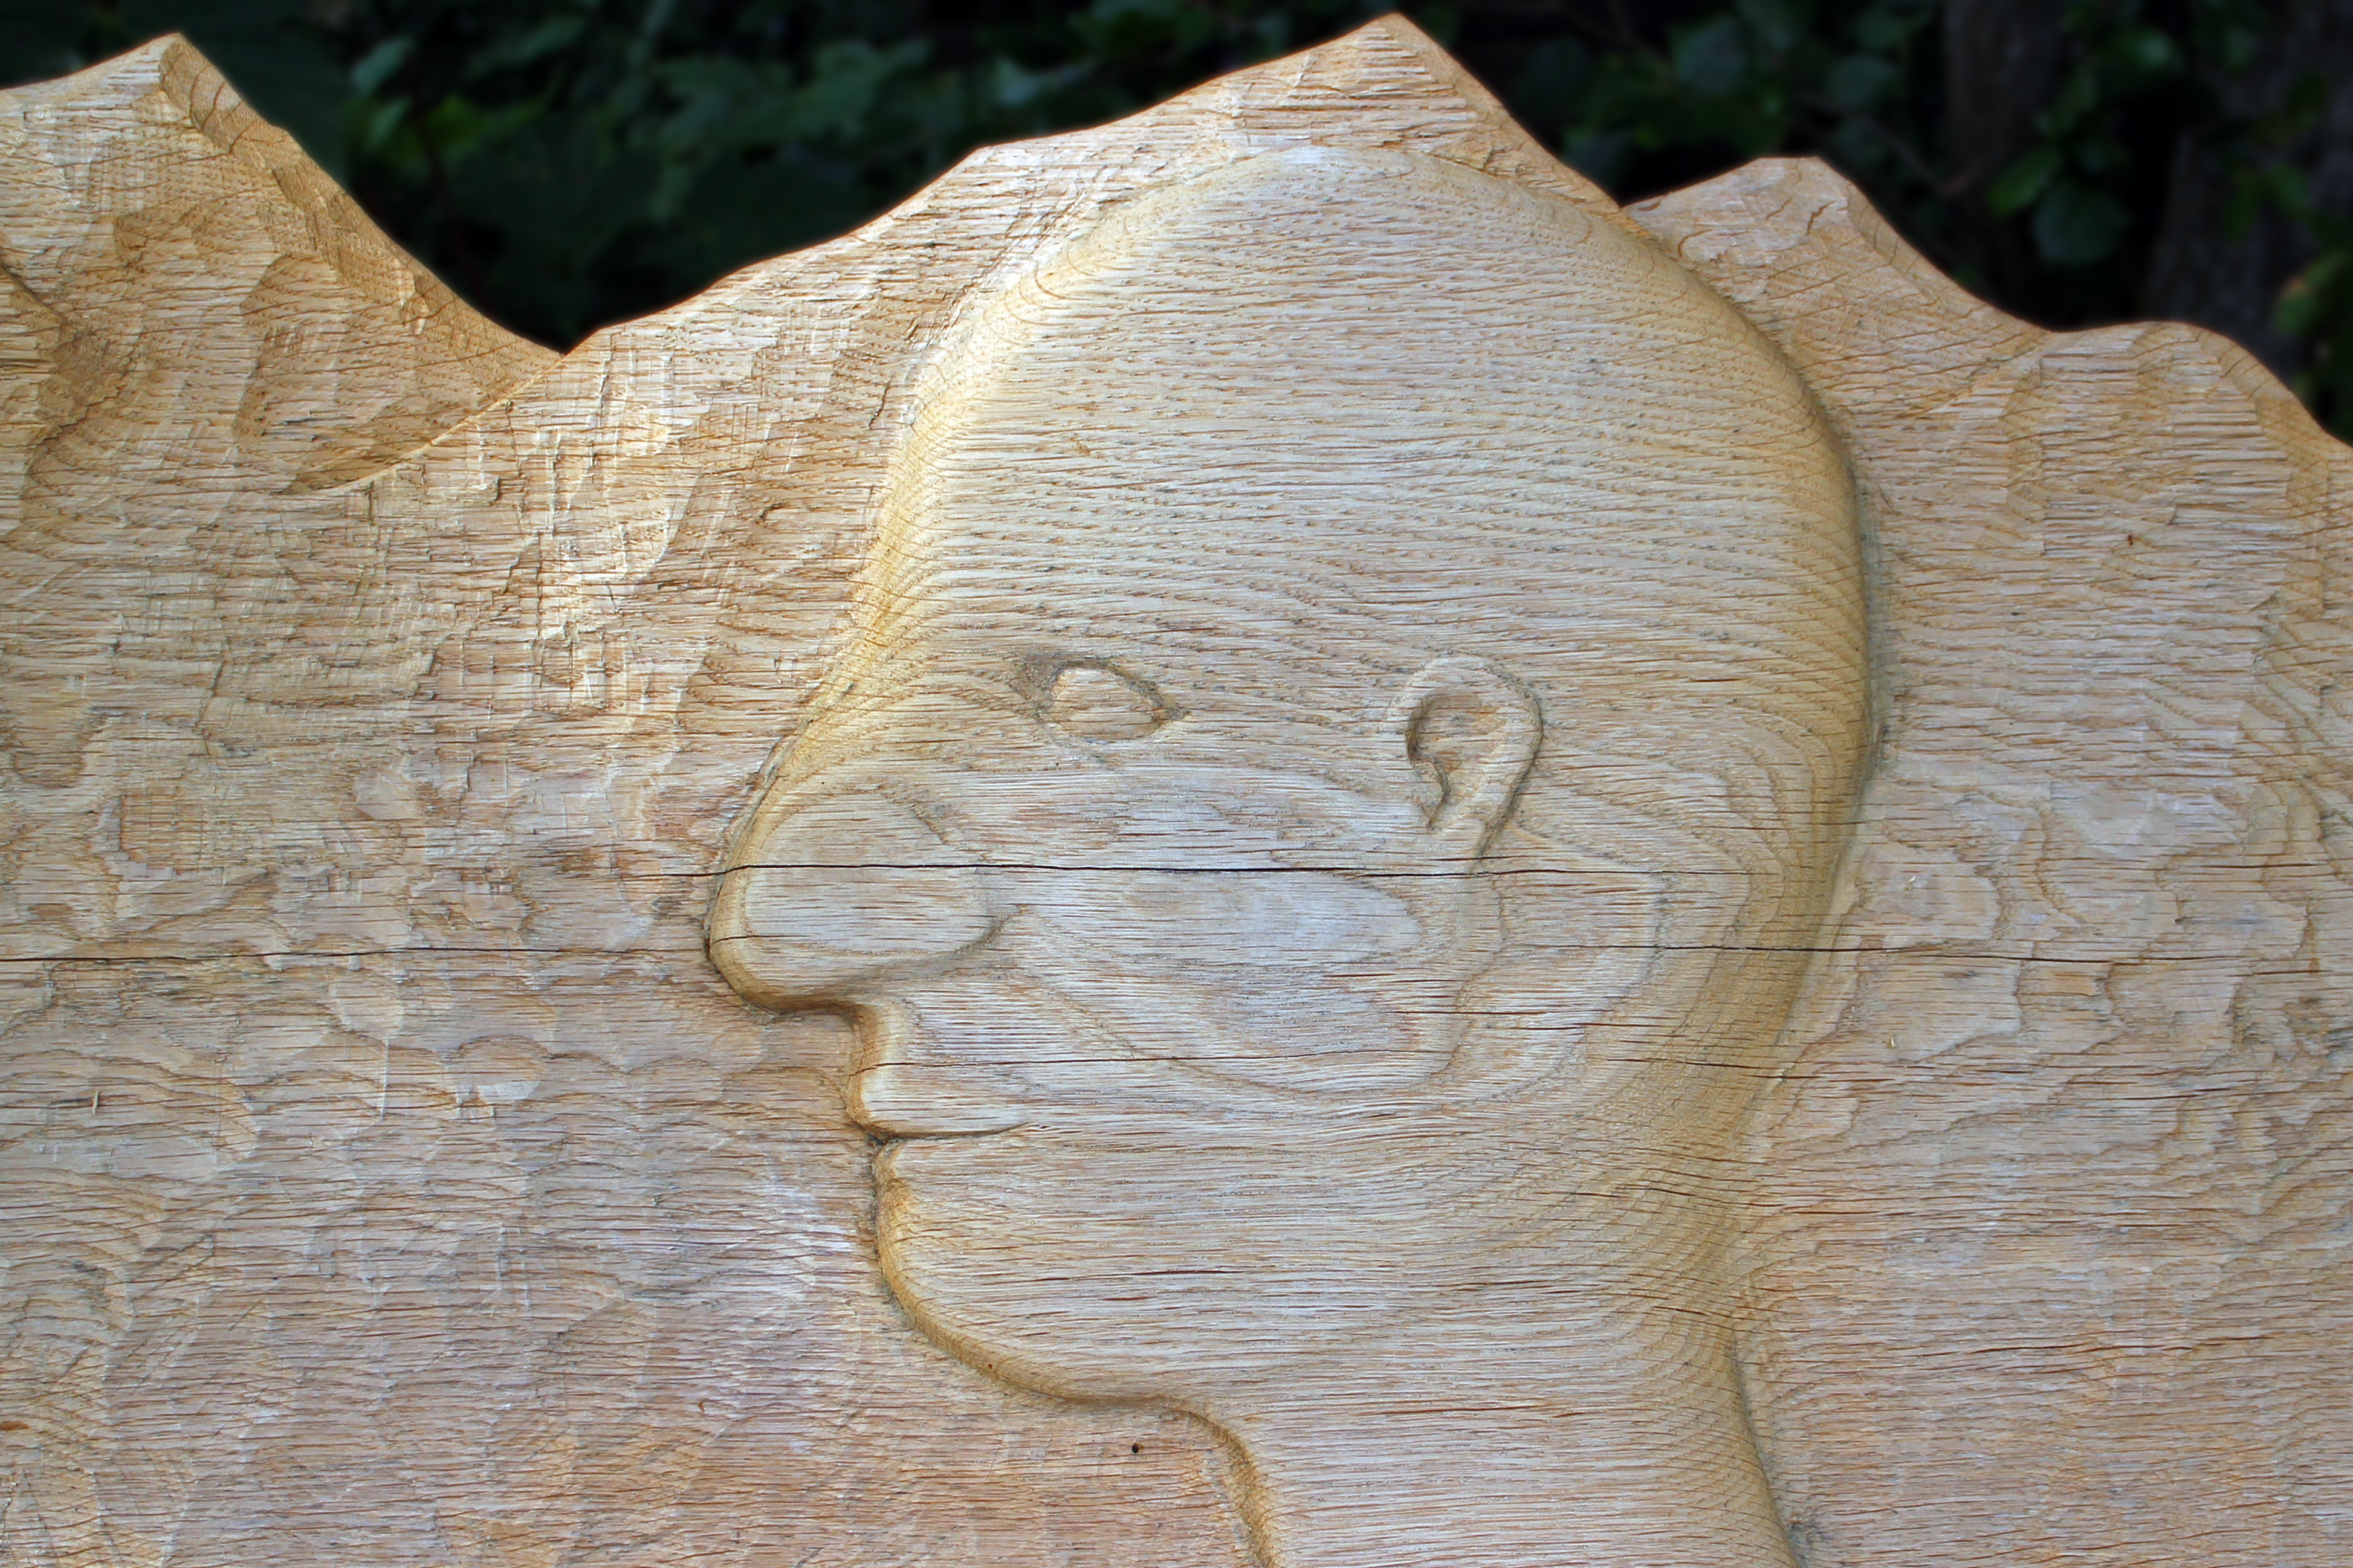
tree, rock, wood, leaf, view, trunk, profile, portrait, human, carve, face, sculpture, art, temple, head, carving, relief, stele, stone carving, ancient history